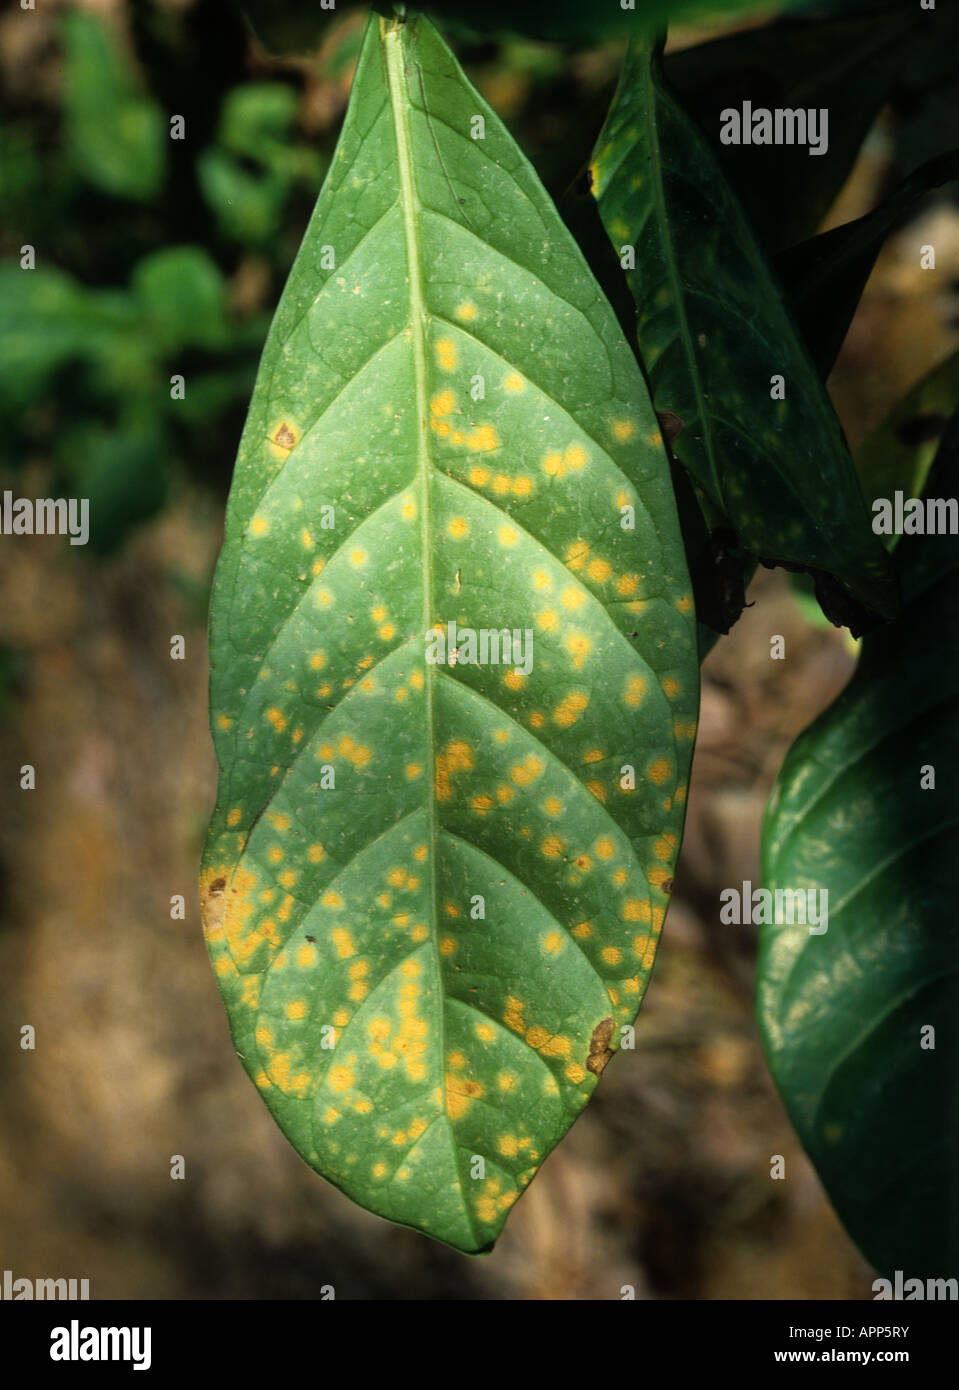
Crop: unknown
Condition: coffee_coffee_rust